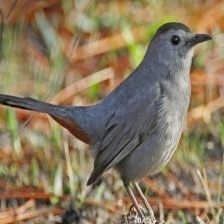
Species: GRAY CATBIRD
Scientific name: DUMETELLA CAROLINENSIS